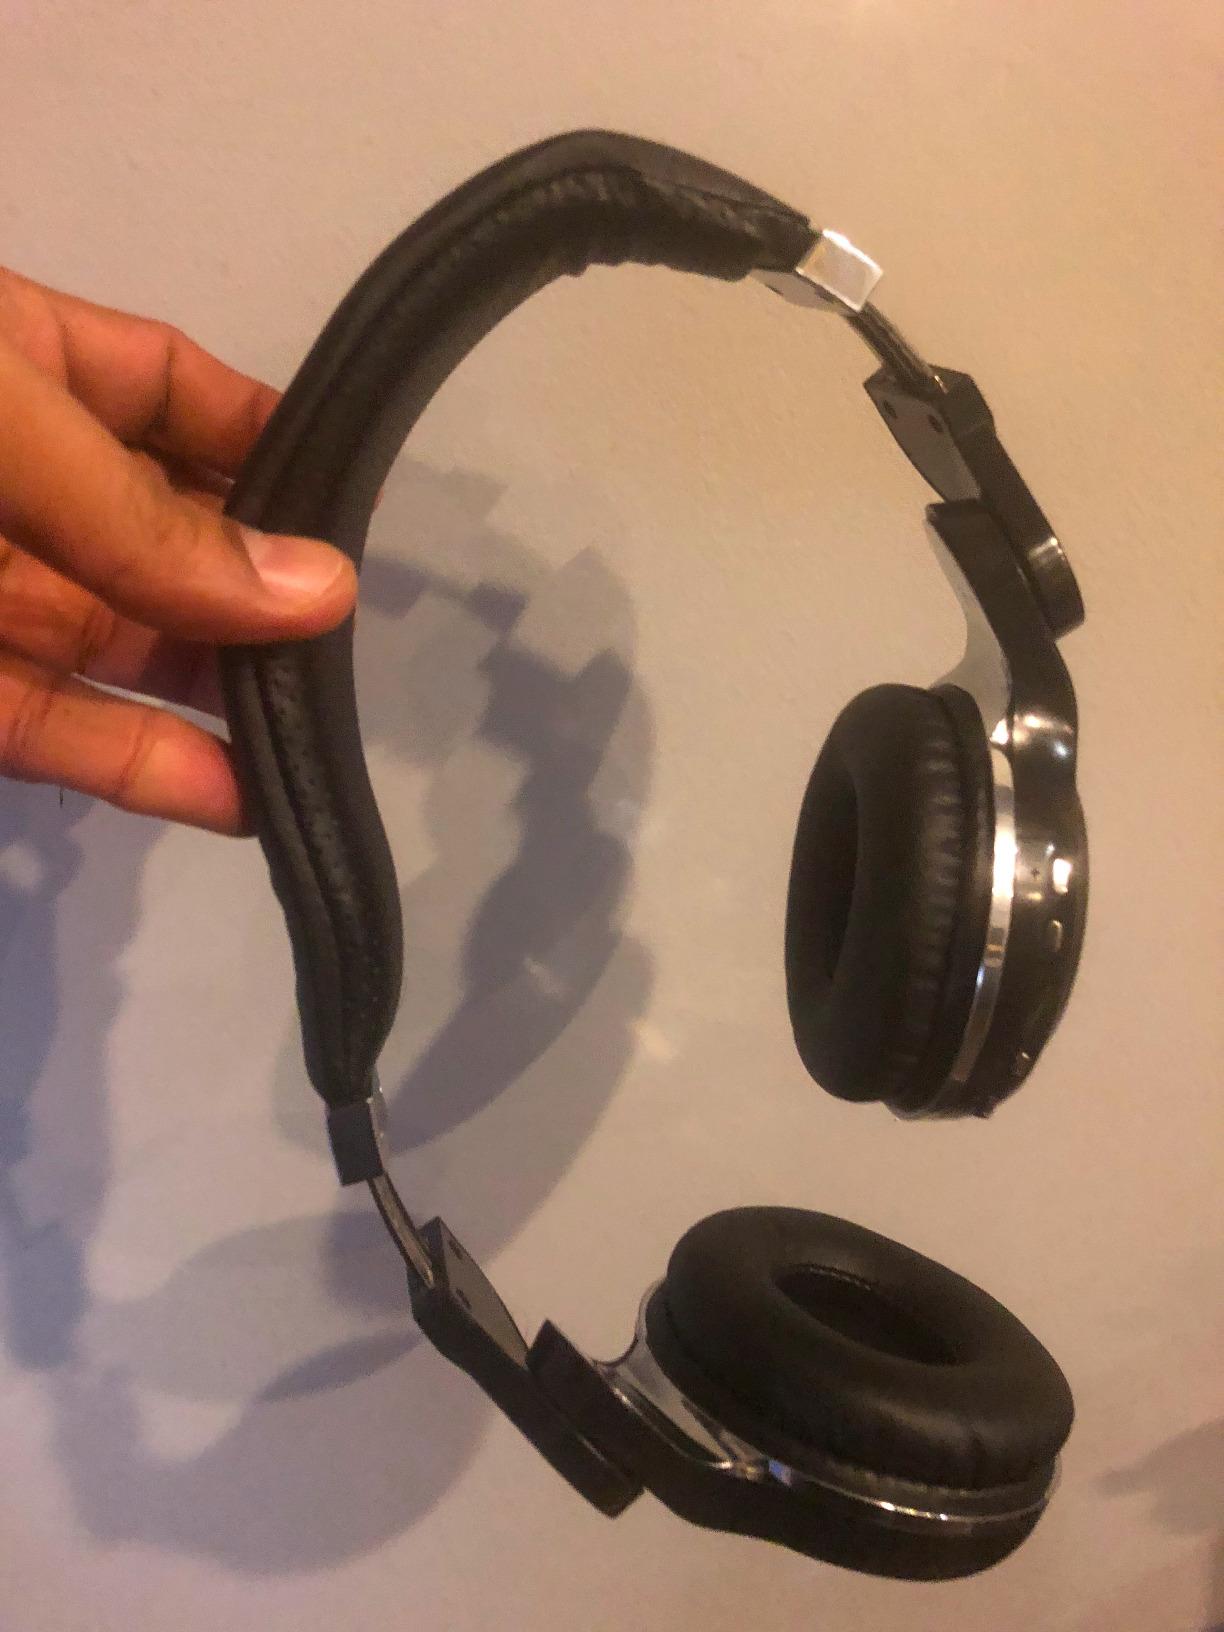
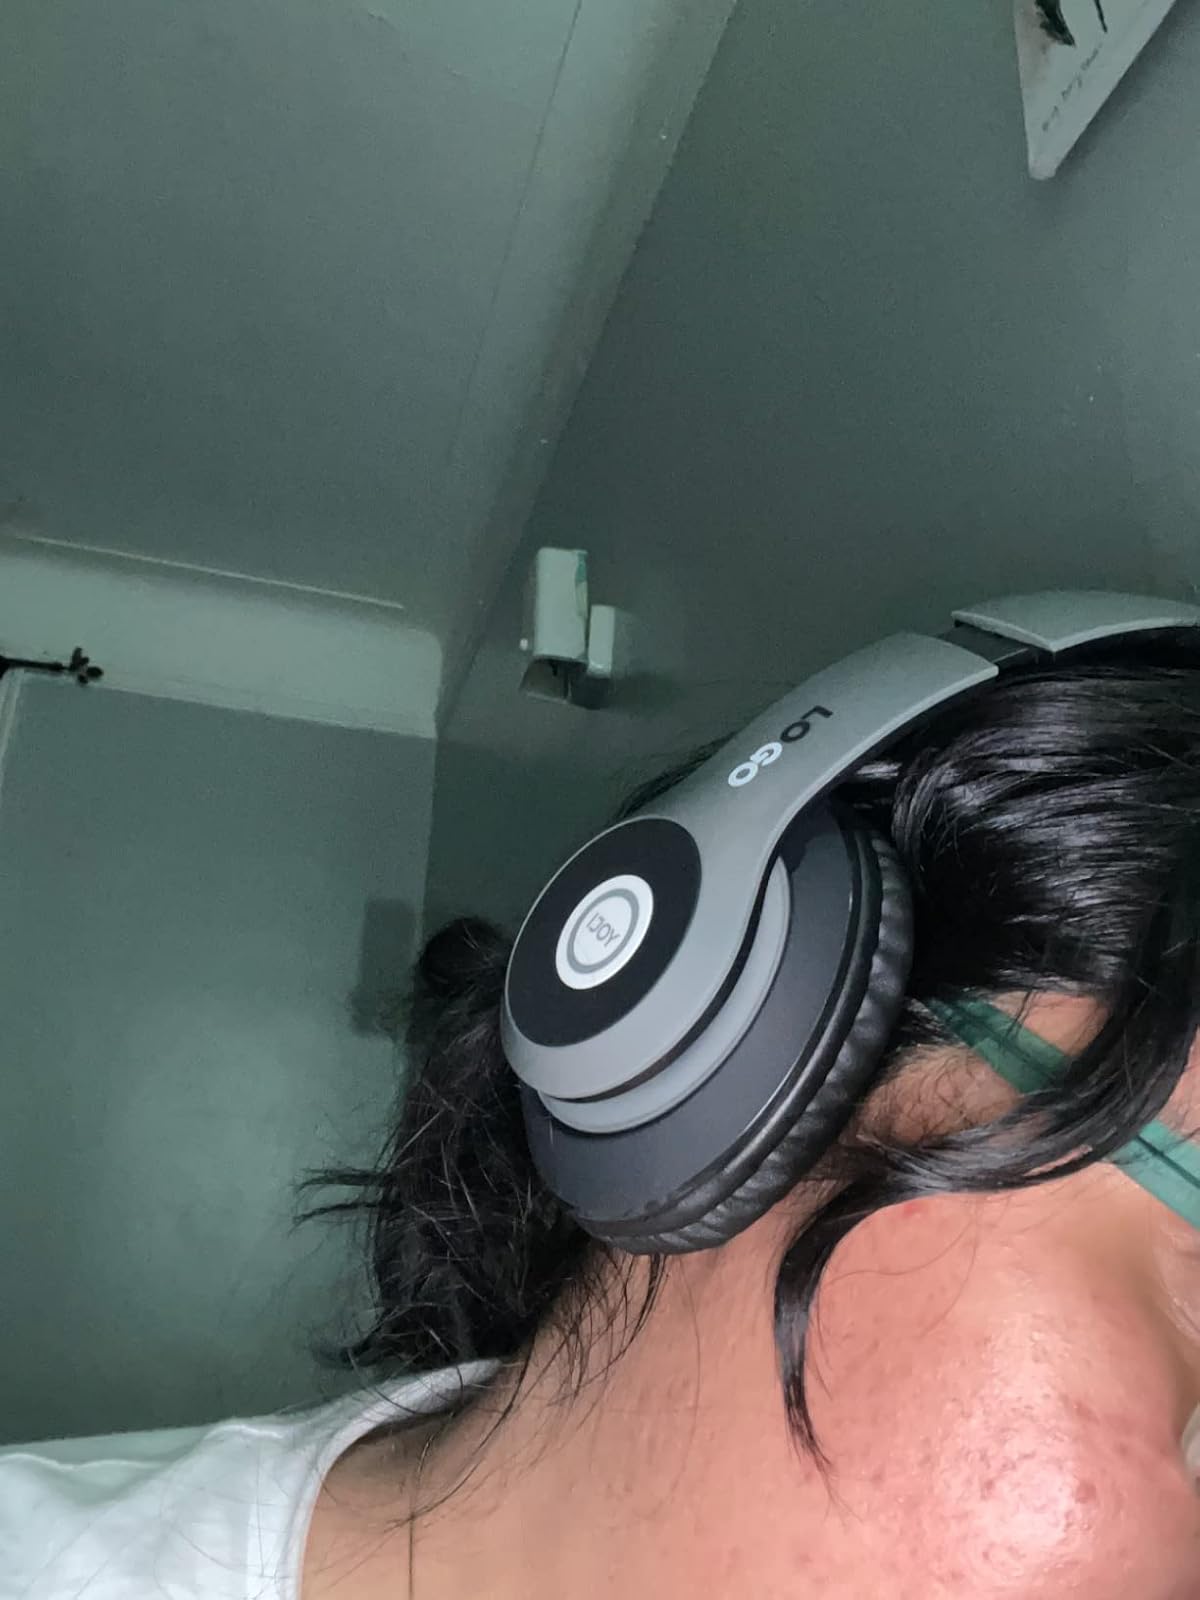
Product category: headphones
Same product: no